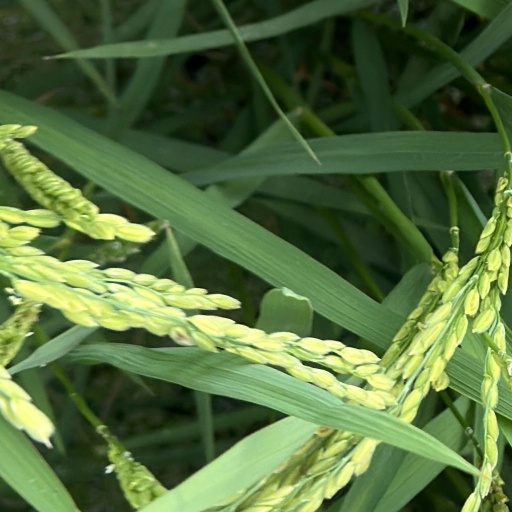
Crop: rice